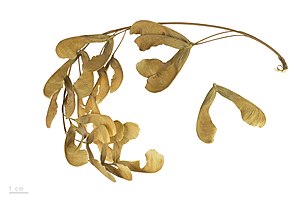
Askebladet løn
Acer negundo
Askebladet løn er et lille, løvfældende træ med en uregelmæssigt kuplet krone. De unge kviste har en blank, olivengrøn bark, og bladene er uligefinnede. Træet bruges nu og da i parker og større haver.